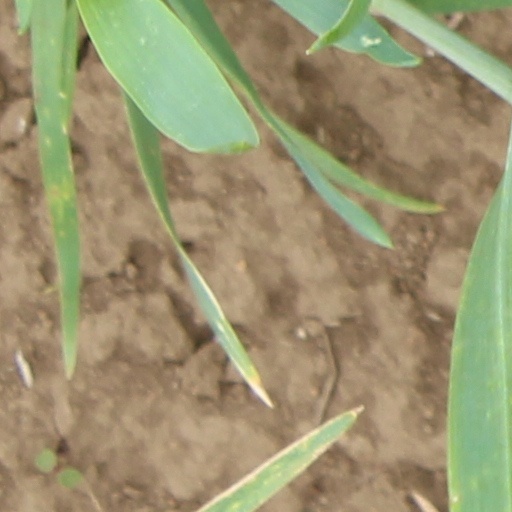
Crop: wheat